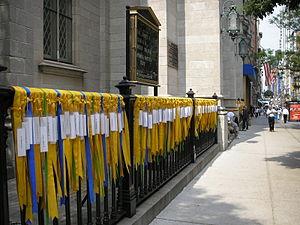
L’église collégiale Marble de New York, est un édifice religieux chrétien de New York aux États-Unis, appartenant au culte réformé presbytérien.